Geography of Ireland

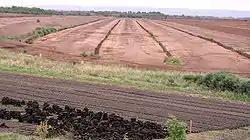
See caption

Ireland has 12,000 km (about 4,600 sq miles) of bog land, consisting of two distinct types: blanket bogs and raised bogs. There is also a modest amount of surviving fen, a related landform.